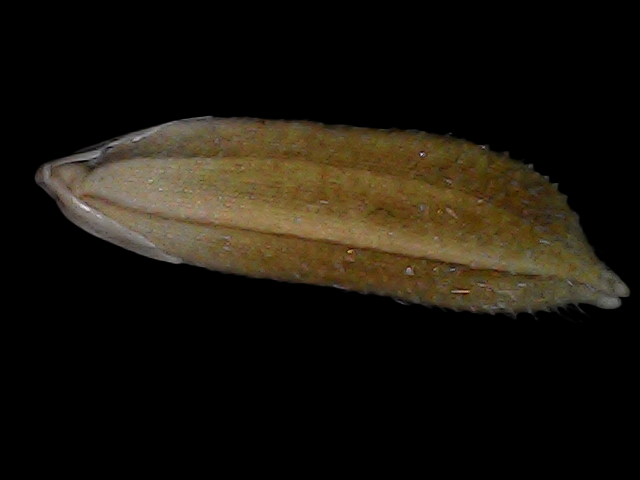
Rice variety: Bd56